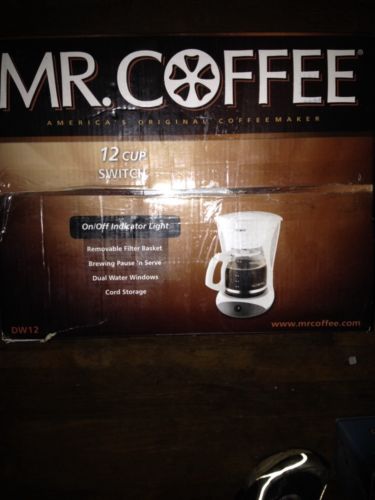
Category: coffee maker